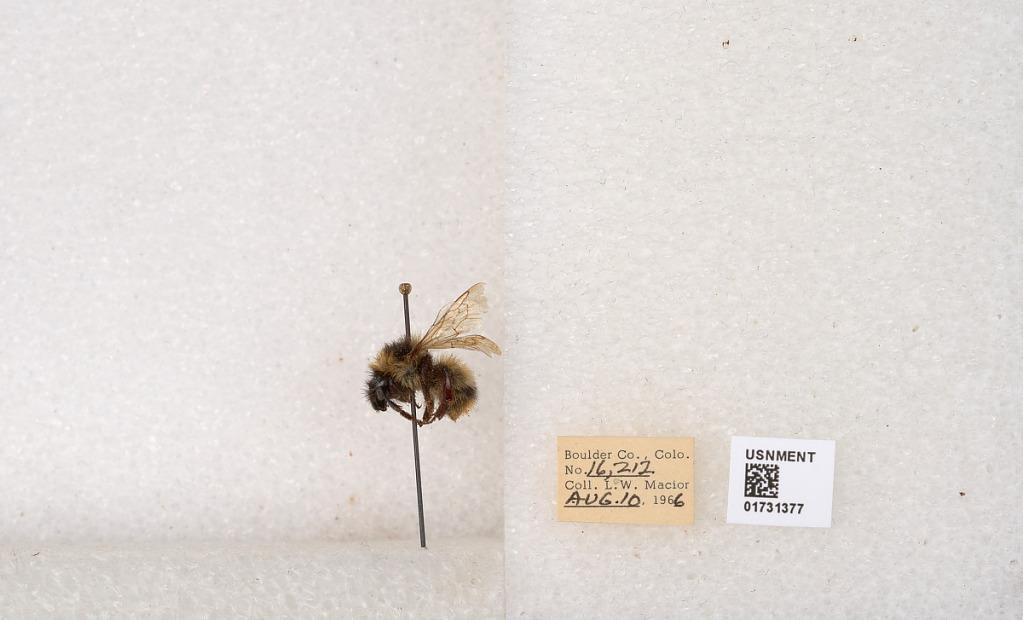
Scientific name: Bombus kirbyellus
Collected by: L. Macior
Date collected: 1966-8-10
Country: United States
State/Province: Colorado
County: Boulder
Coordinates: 40.0925, -105.358